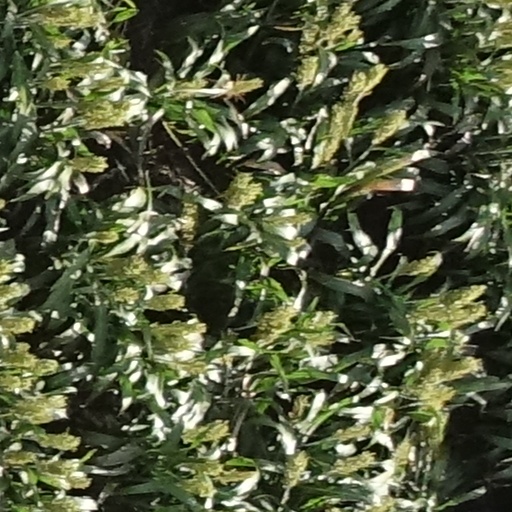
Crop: sorghum